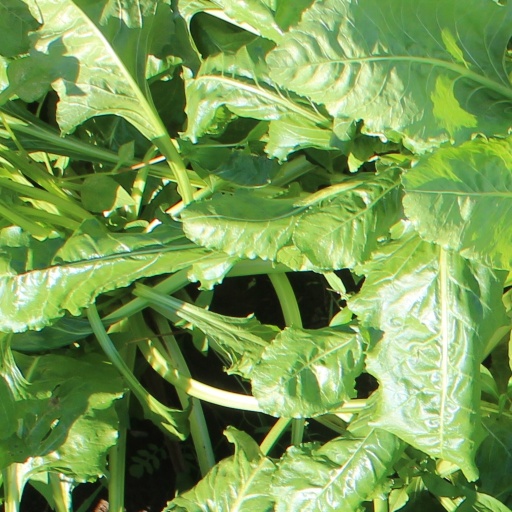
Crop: sugar beet